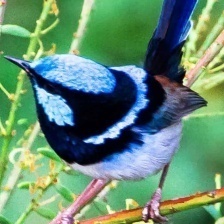
Species: SPLENDID WREN
Scientific name: MALURUS SPLENDENS